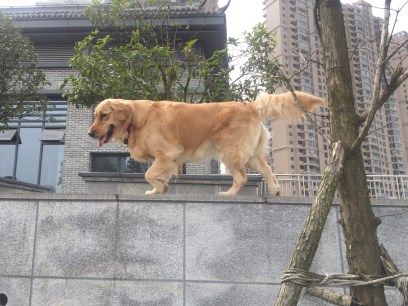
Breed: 5355-n000126-golden_retriever